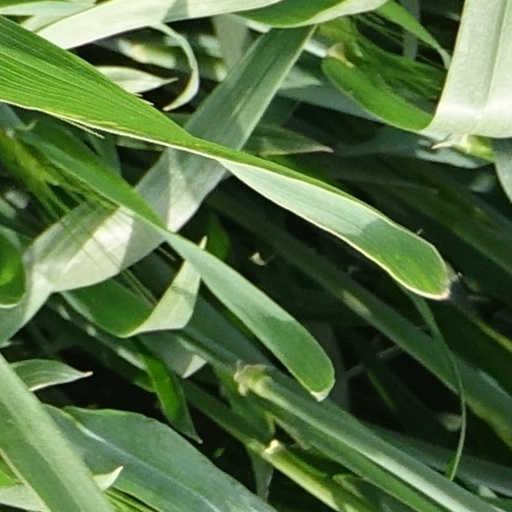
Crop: wheat